Julián Dobrski

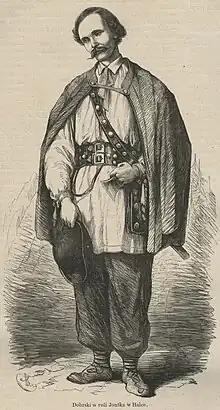
Julian Dobrski

Julián Dobrski (31 December 1811 or 1812, Nowe - 2 May 1886, Warsaw) was a Polish operatic tenor. He studied in Warsaw with Carlo Evasio Soliva and was one of the main tenors at the Grand Theatre, Warsaw, from 1832 to 1861, and again in 1865 when he sang the role of Stefan in the world premiere of Stanisław Moniuszko's "The Haunted Manor".